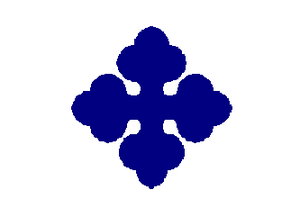
Le XVIIIᵉ corps est un corps d'armée de l'armée de l'Union pendant la guerre de Sécession.